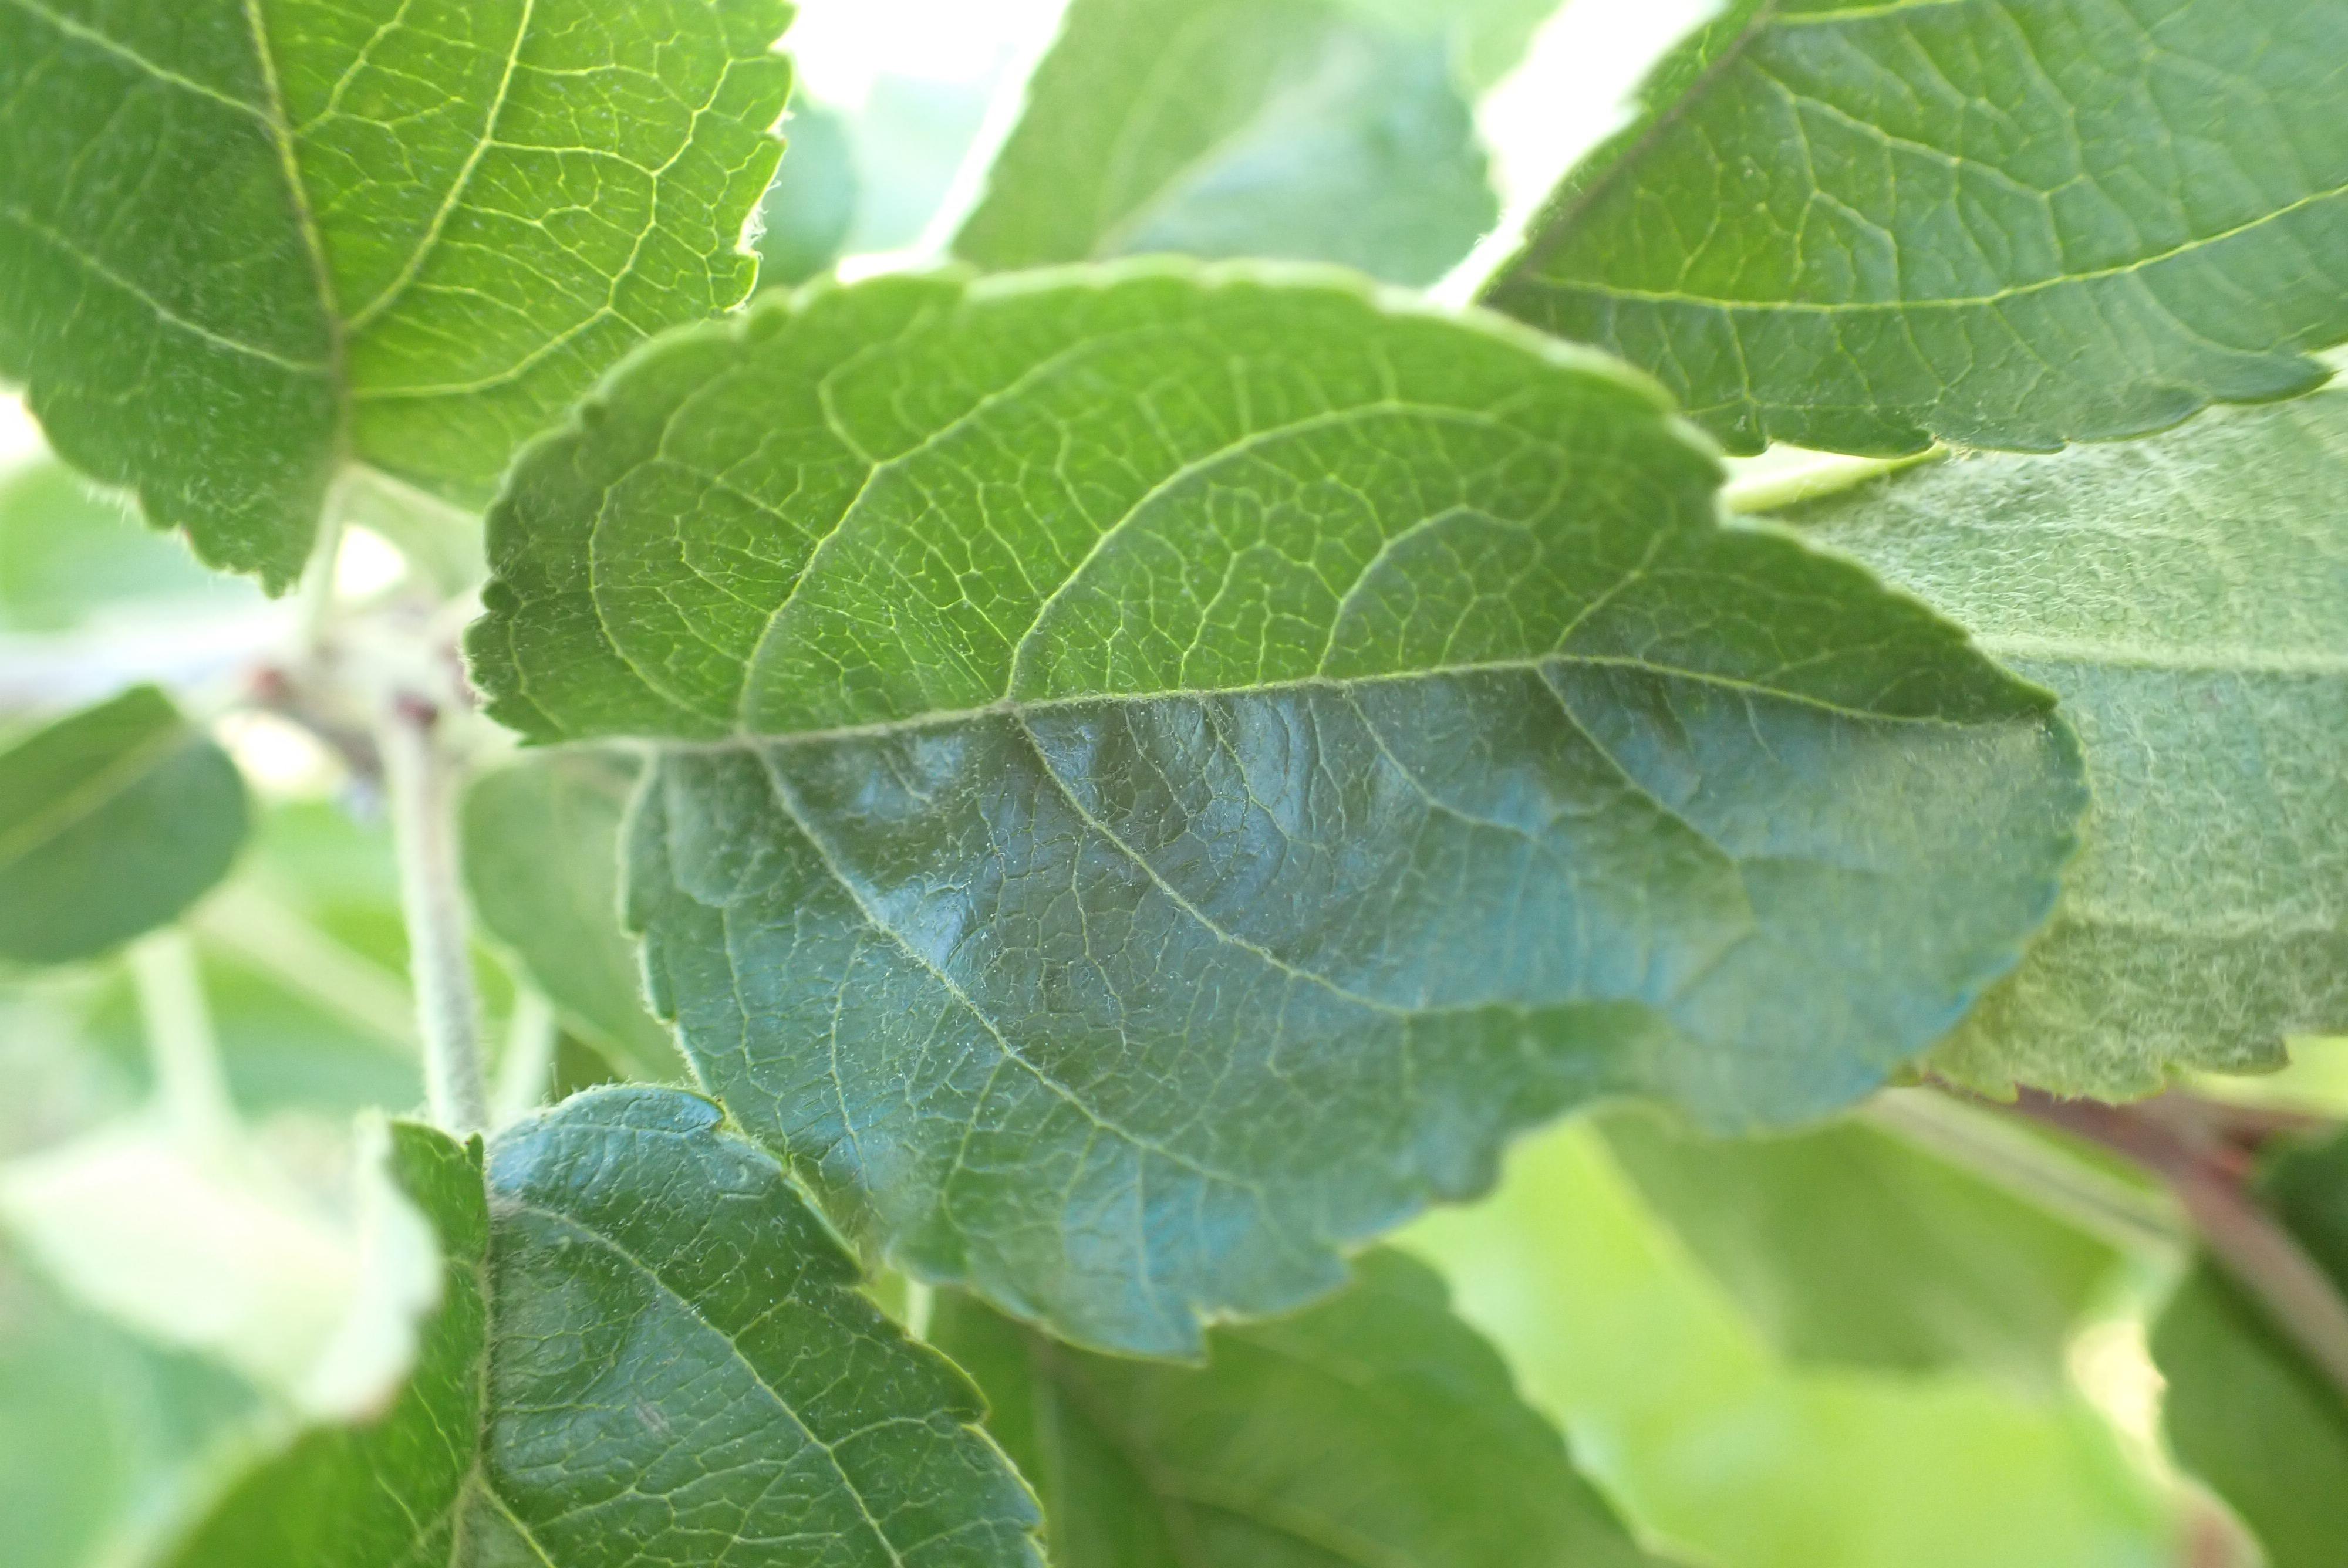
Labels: healthy